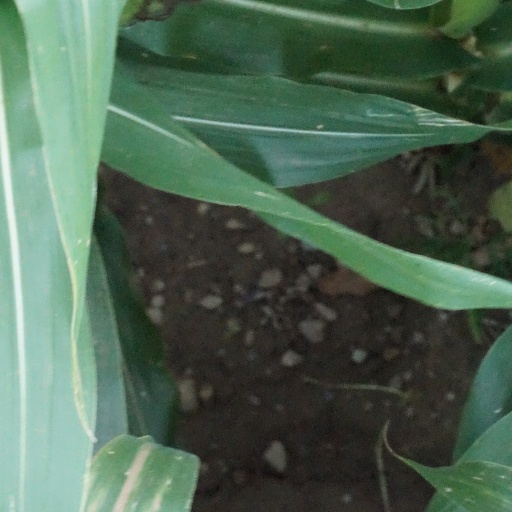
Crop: maize; corn